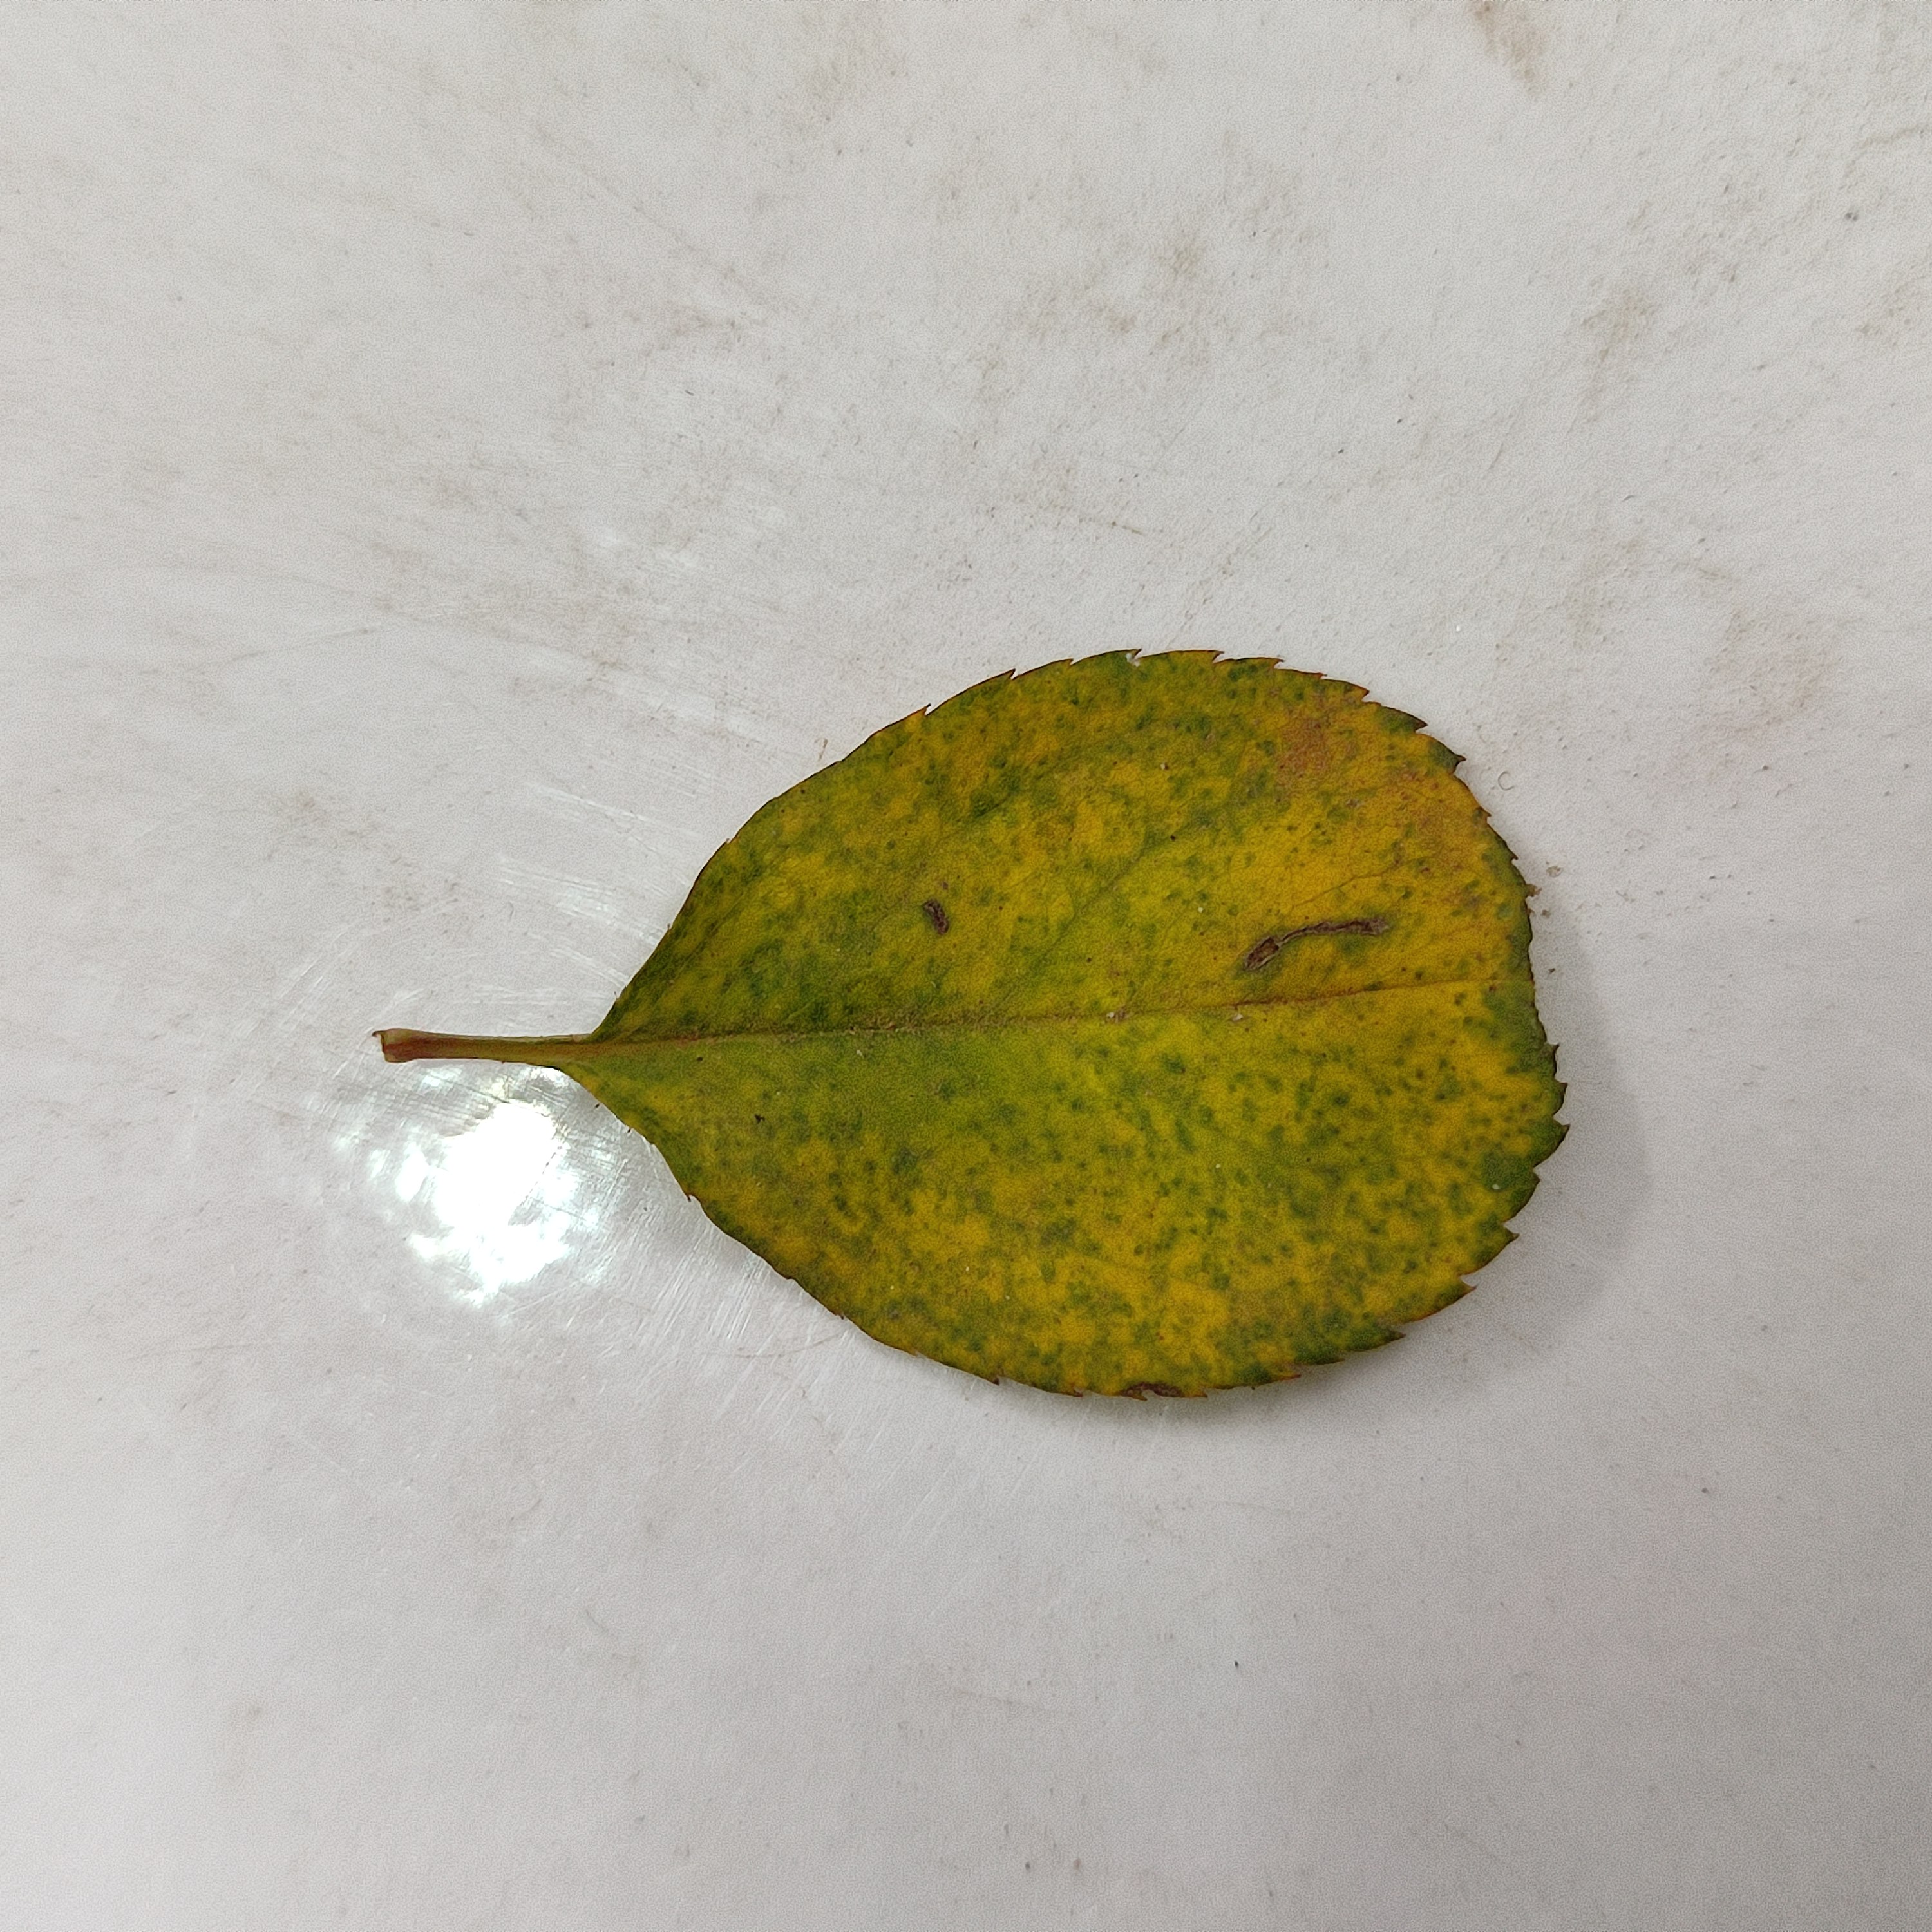
Label: Yellow Mosaic Virus